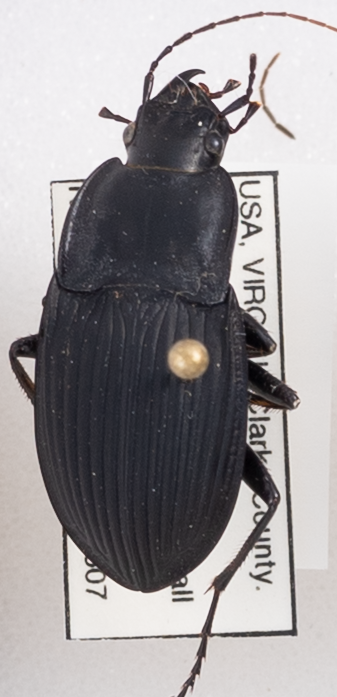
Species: Dicaelus dilatatus dilatatus
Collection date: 2019-05-07
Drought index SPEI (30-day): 2.09
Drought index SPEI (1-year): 2.09
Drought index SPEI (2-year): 2.09